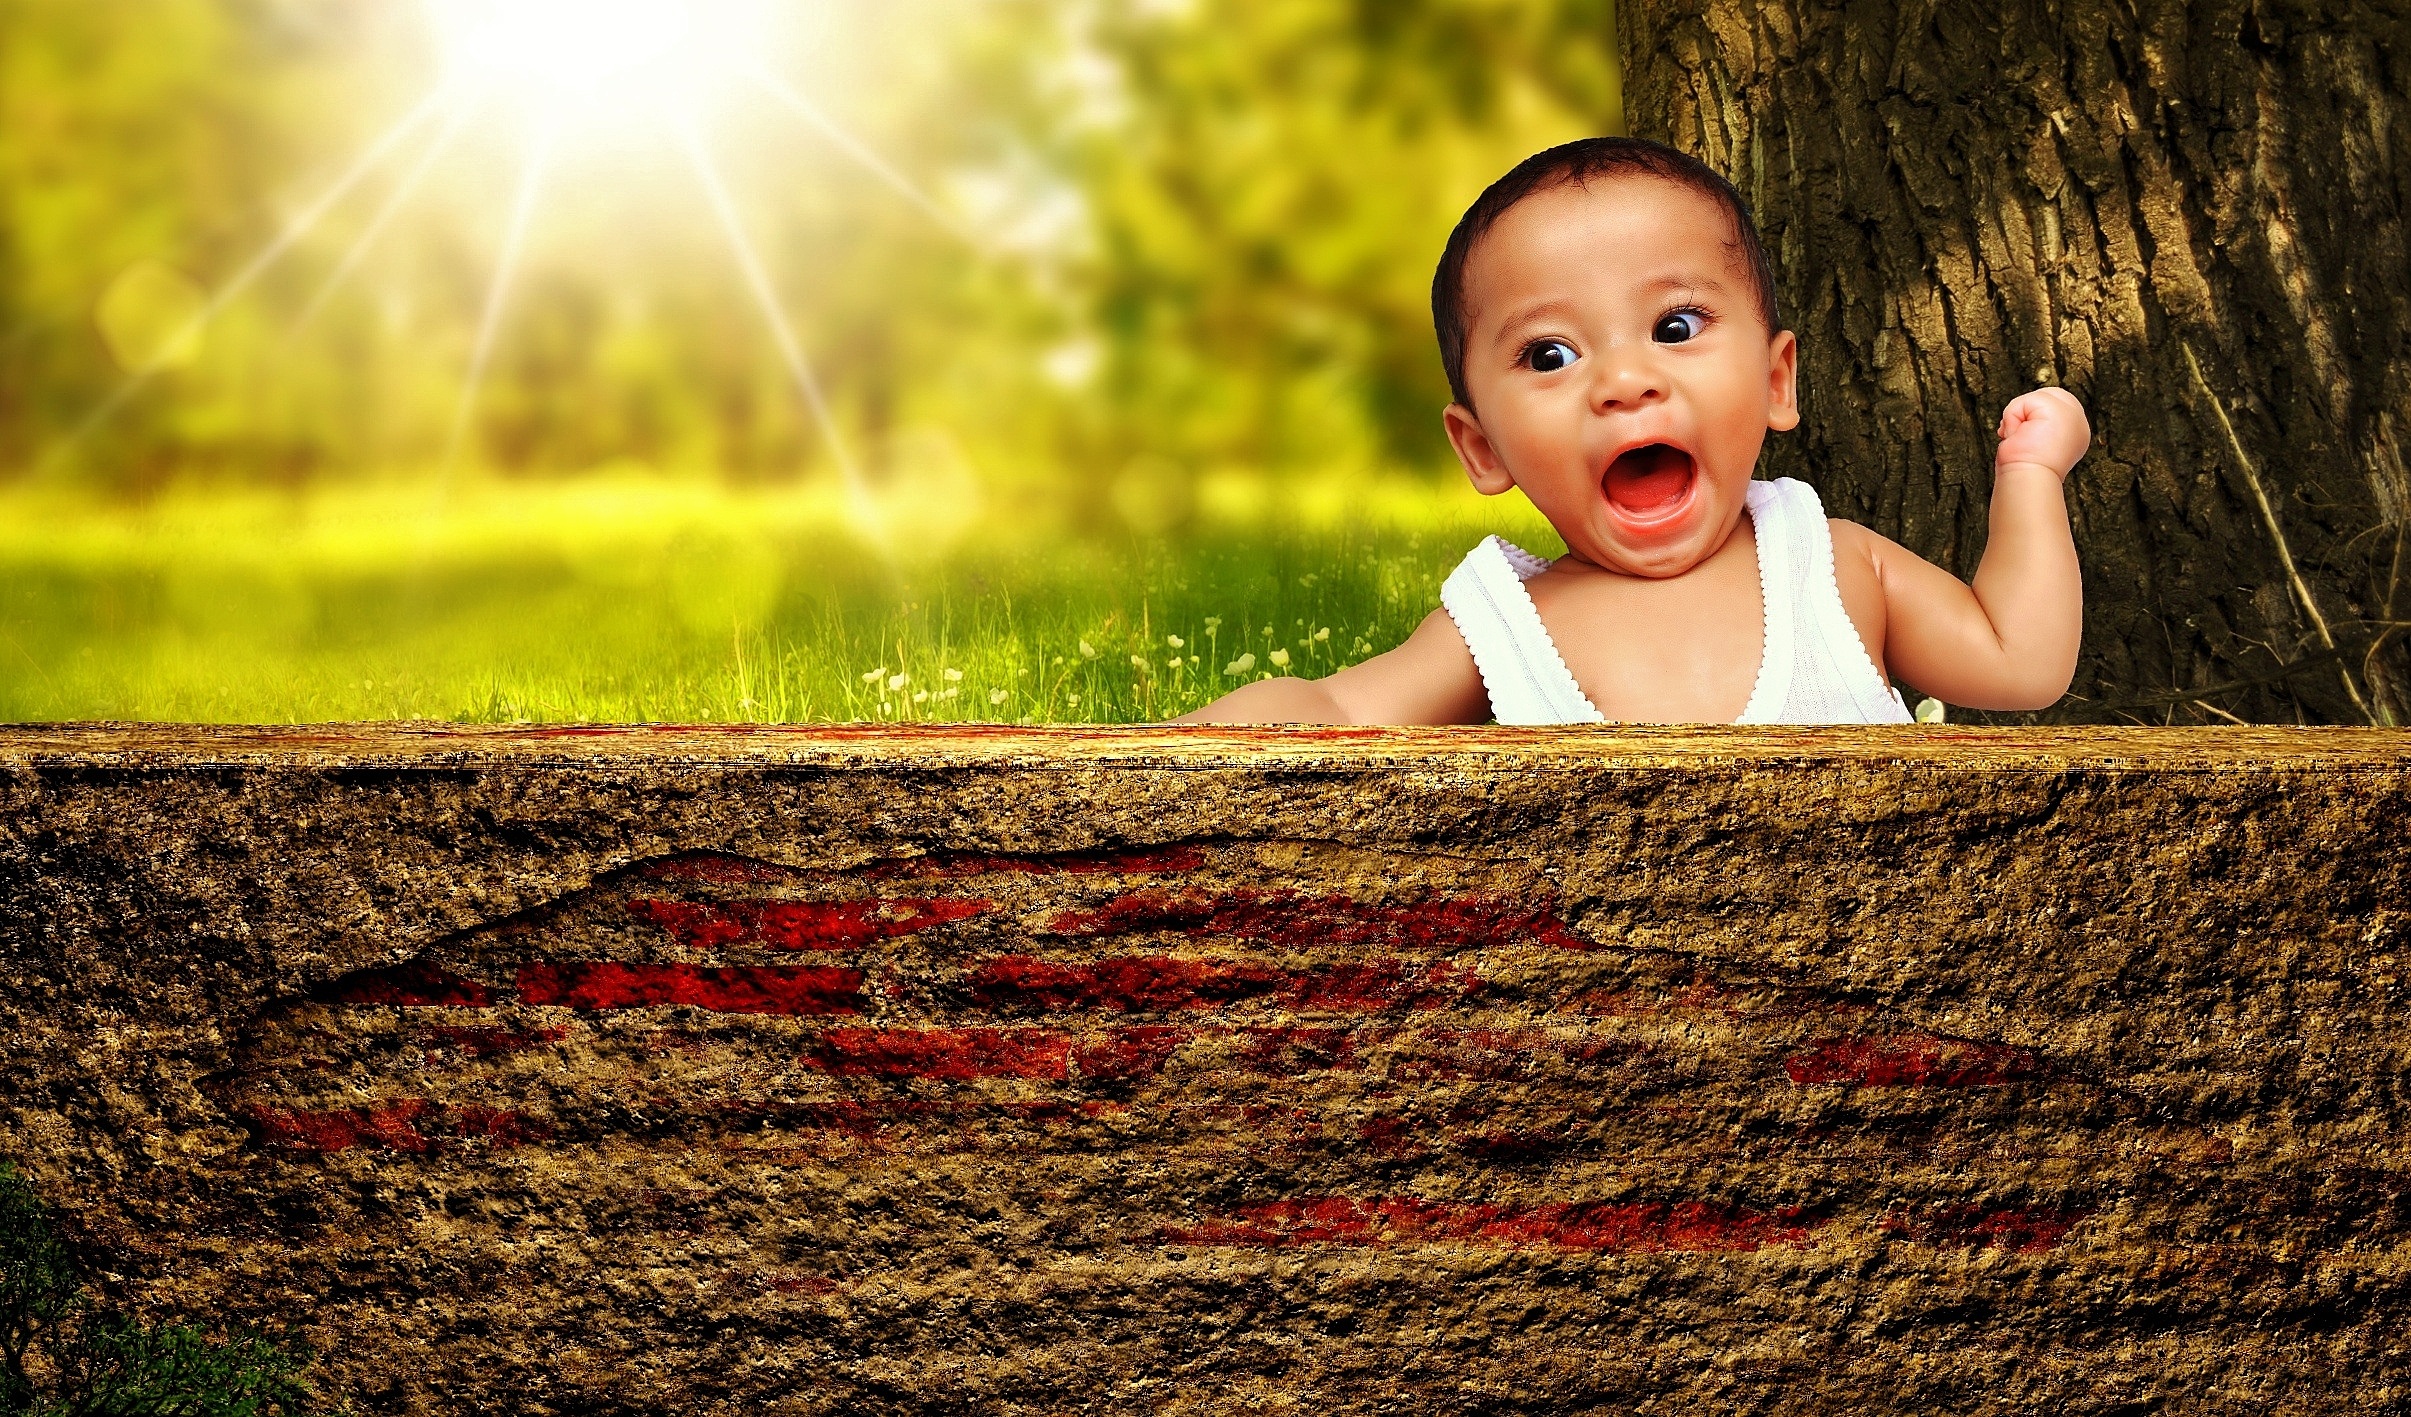
tree, nature, grass, person, photography, sunlight, leaf, flower, cute, spring, green, red, color, autumn, child, season, funny, cheeky, little boy, portrait photography, bengel, ranting, gripe